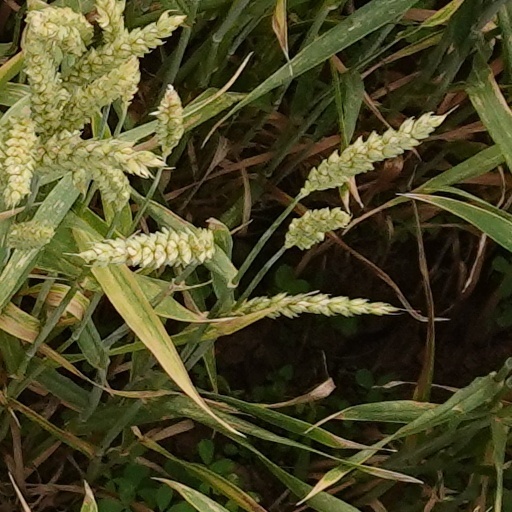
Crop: wheat